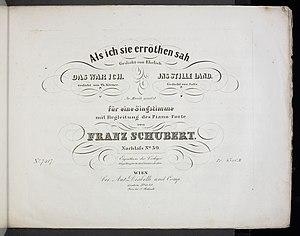
Première publication d'Ins stille Land (Schubert)
Ins stille Land, D. 403, est un lied strophique simple composé par Franz Schubert le 27 mars 1816 sur un texte de Johann Gaudenz Freiherr von Salis-Seewis. D’après Graham Johnson, ce lied est dédié à l’amour de jeunesse de Schubert, Thérèse Grob.